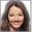
Label: woman